List of awards and nominations received by Lionel Richie

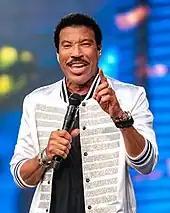
Richie in 2019

American singer Lionel Richie has been honored with many awards and nominations. They include four Grammy Awards and an Academy Award for Best Original Song for "Say You, Say Me".